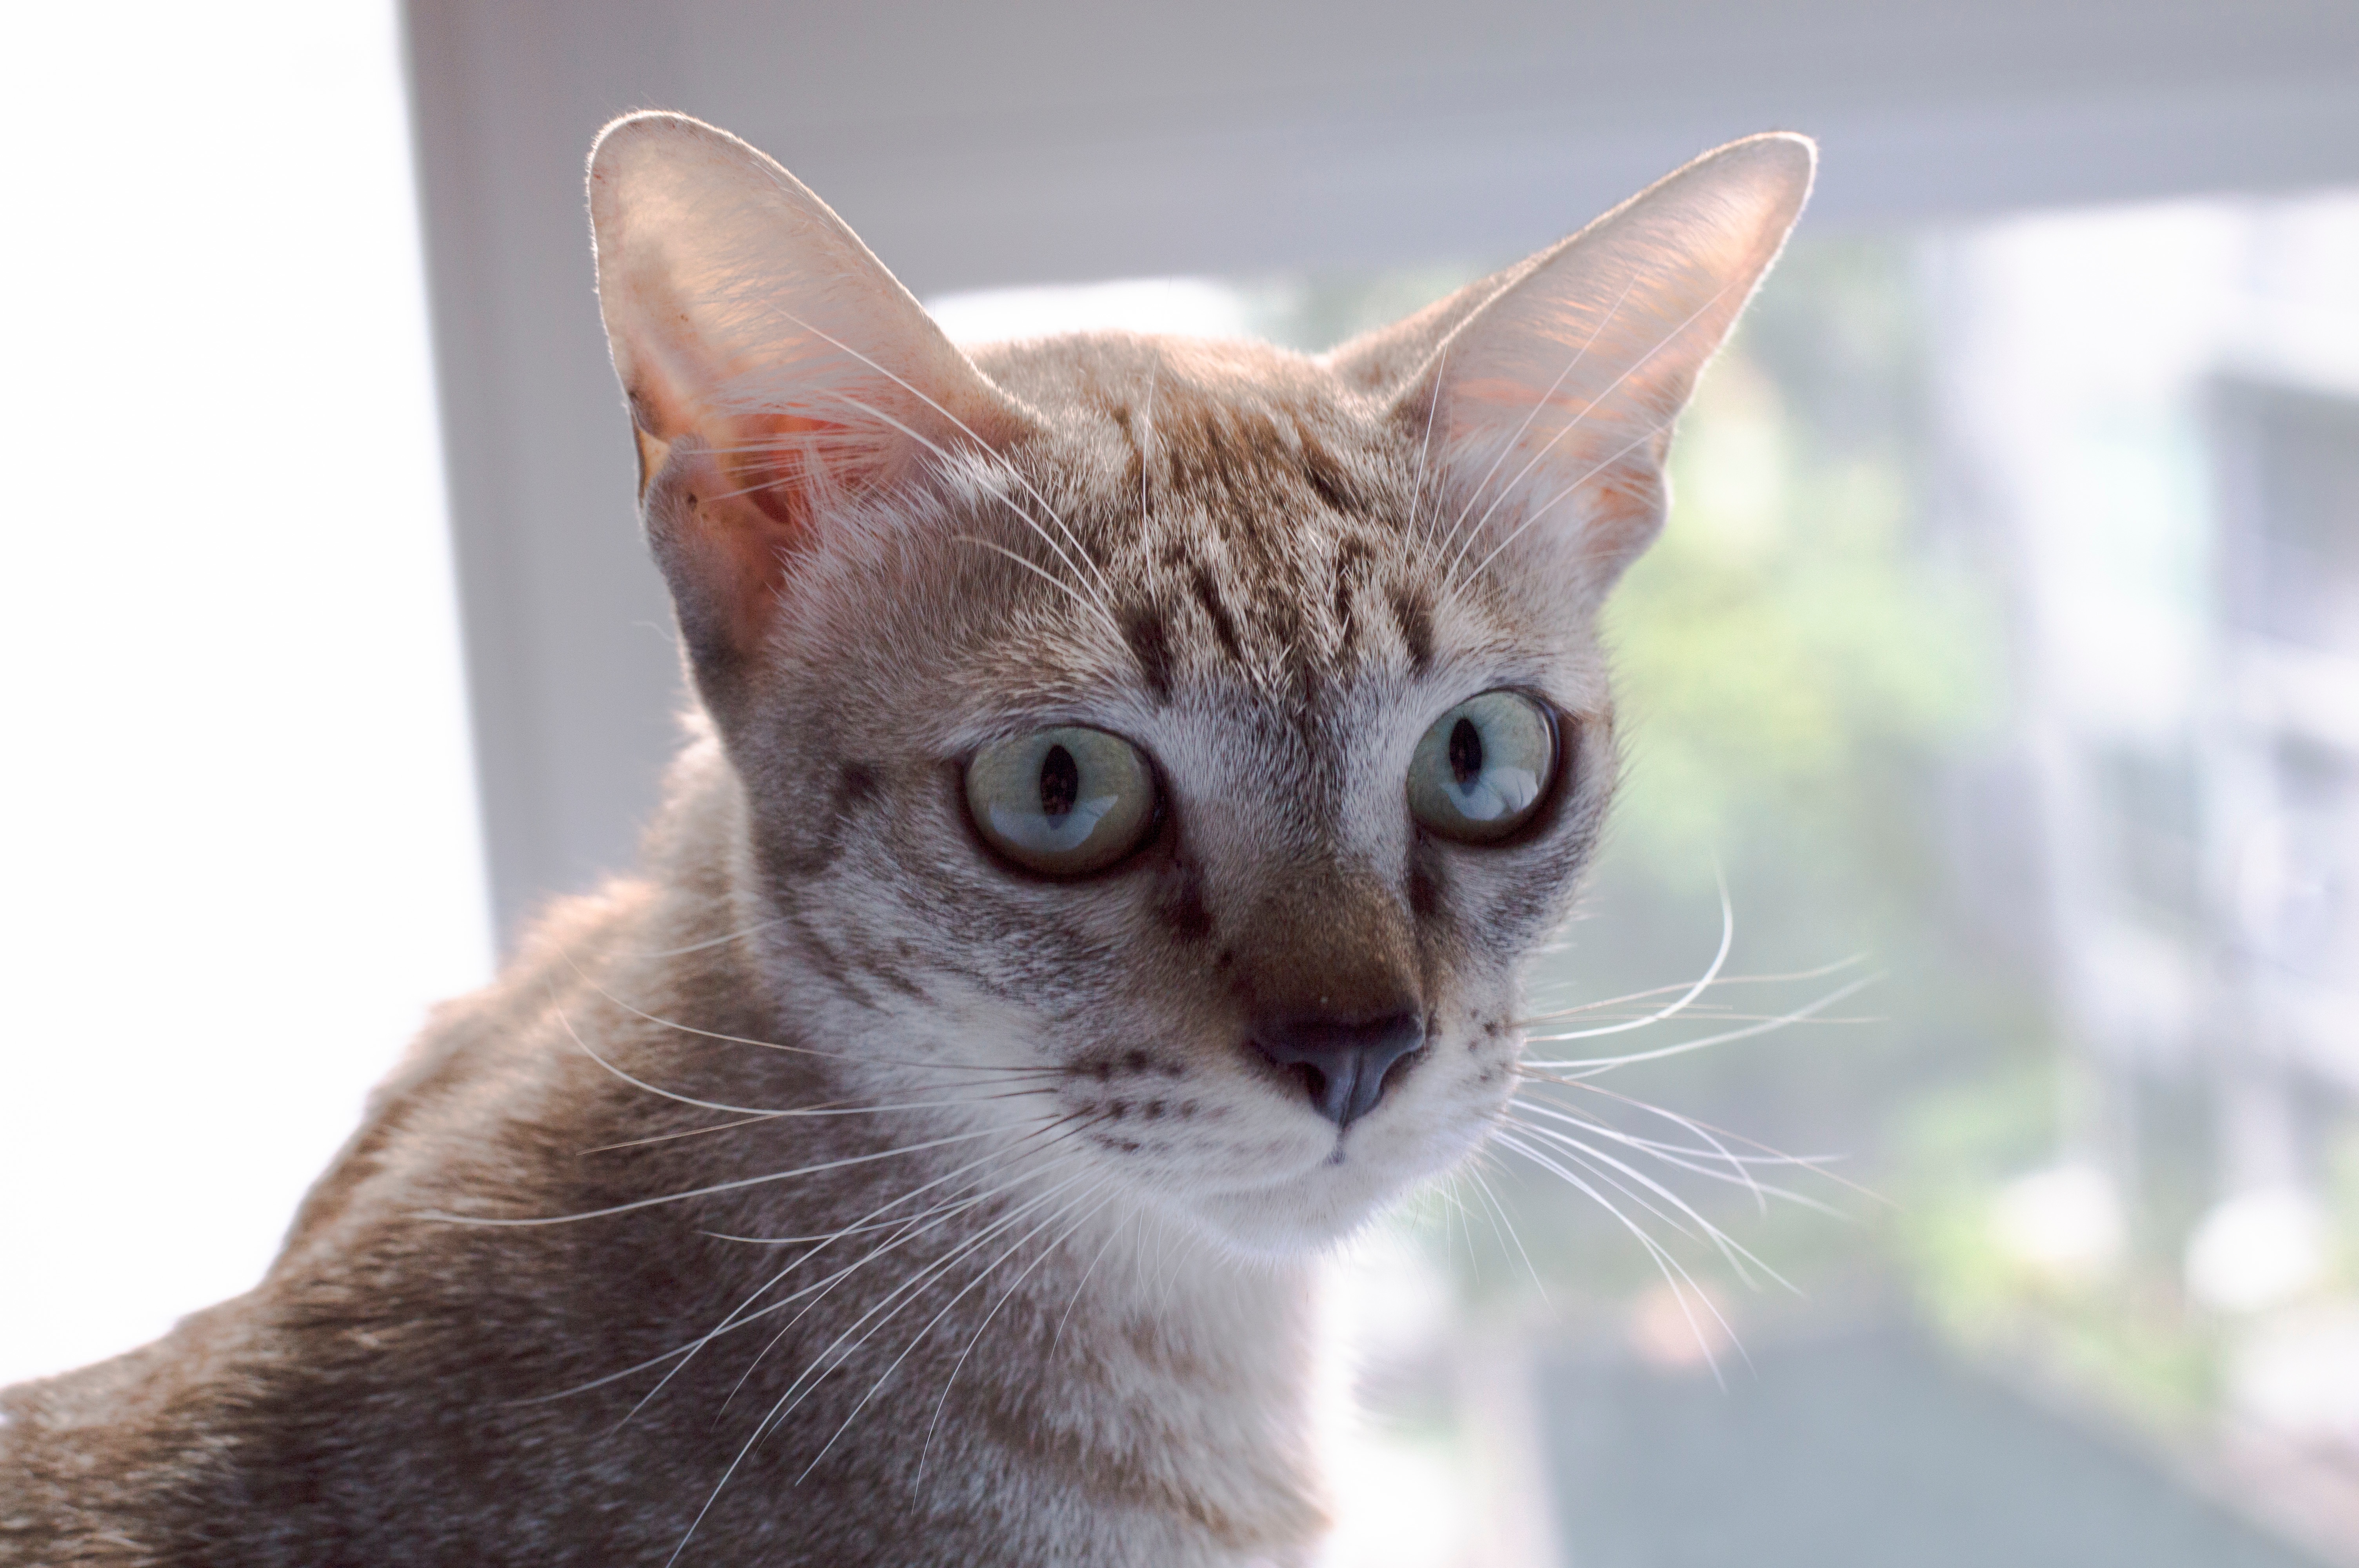
cat, mammal, fauna, whiskers, vertebrate, javanese, burmese, singapura, abyssinian, european shorthair, russian blue, korat, burmilla, small to medium sized cats, cat like mammal, carnivoran, domestic short haired cat, tonkinese, rusty spotted cat, ocicat, toyger, peterbald, oriental shorthair, chausie